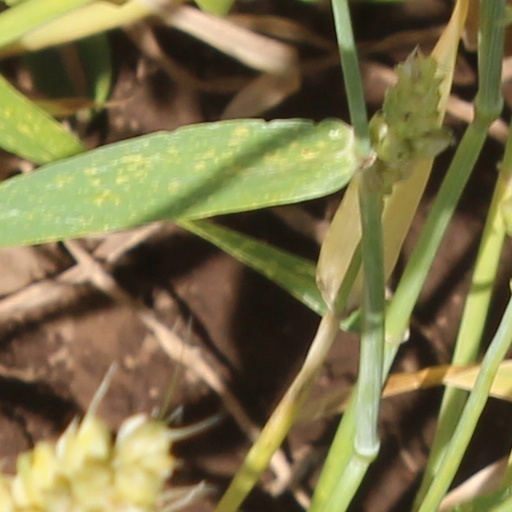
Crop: wheat